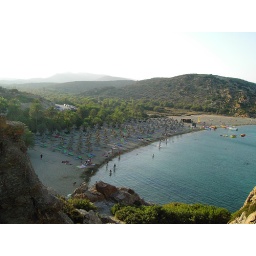
The only natural palm tree forest in Europe